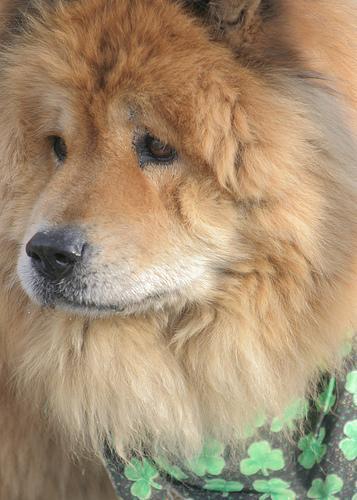
chow